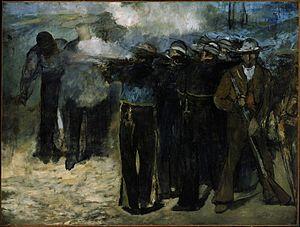
Édouard Manet, né le 23 janvier 1832 à Paris et mort le 30 avril 1883 dans la même ville, est un peintre et graveur français majeur de la fin du XIXᵉ siècle.
L'Exécution de Maximilien est un tableau réalisé par le peintre Édouard Manet en 1868/1869. La toile représente l'exécution de Maximilien de Habsbourg-Lorraine par un peloton d'exécution républicain en juin 1867.